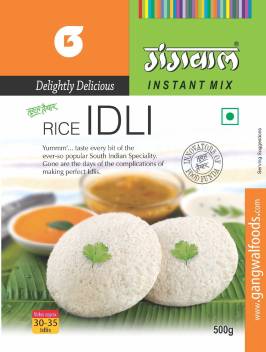
Dish: idli